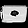
Label: Bag